Sales tax

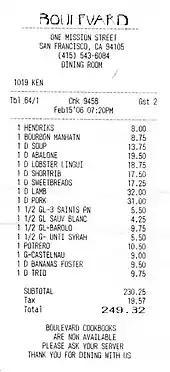
Cash register receipt showing sales tax of 8.5%

Conventional or retail sales tax is levied on the sale of a good to its final end-user and is charged every time that item is sold retail. Sales to businesses that later resell the goods are not charged the tax. A purchaser who is not an end-user is usually issued a "resale certificate" by the taxing authority and required to provide the certificate (or its ID number) to a seller at the point of purchase, along with a statement that the item is for resale. The tax is otherwise charged on each item sold to purchasers without such a certificate and who are under the jurisdiction of the taxing authority.